List of Merlin characters

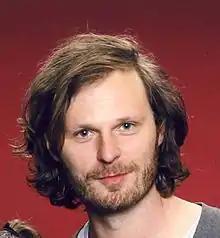
Rupert Young

Grunhilda (portrayed by Miriam Margolyes) was a pixie who served as the nanny to Princess Elena, a changeling child who had been 'implanted' with a Sidhe when she was an infant, knowing that Elena's father, Lord Godwyn, would eventually seek to strengthen the ties between his kingdom and Camelot with a marriage between Elena and Arthur, and seeking to place a Sidhe queen on Camelot's throne. Grunhilda's true nature was uncovered by Merlin and Gaius, Merlin subsequently destroying Grunhilda in a duel—although she was able to take an exceptional amount of damage from Merlin's staff, (the staff he had kept from "The Gates of Avalon") before dying—while Gaius prepared a potion to expel the Sidhe from Elena. Grunhilda developed a 'liking' for Gaius, to his and Merlin's disgust. Gaius tried to avoid her romance as much as possible. He thought of her as short, fat and grubby. When they made a potion for Elena they had to use Gaius as bait to keep Grunhilda away from her so then they could give Elena the potion without Grunhilda seeing.